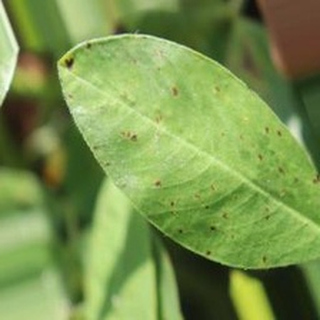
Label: groundnut_early_leaf_spot